Walther Meissner

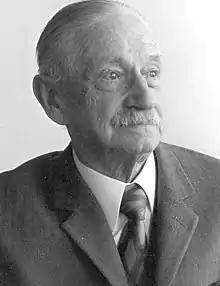
Meissner, c. 1968

Fritz Walther Meißner (anglicized: "Meissner") (16 December 1882 – 16 November 1974) was a German technical physicist.